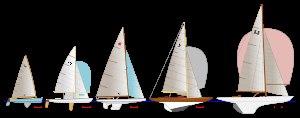
Cinq épreuves de voile furent disputées aux Jeux olympiques d'été de 1964 autour de l'île d'Enoshima au Japon du 12 au 21 octobre 1964.
Cinq épreuves de voile furent disputées aux Jeux olympiques d'été de 1960 dans la baie de Naples en Italie du 29 août au 7 septembre 1960.
Cinq épreuves de voile furent disputées aux Jeux olympiques d'été de 1968 au large d'Acapulco au Mexique du 14 au 21 octobre 1968.